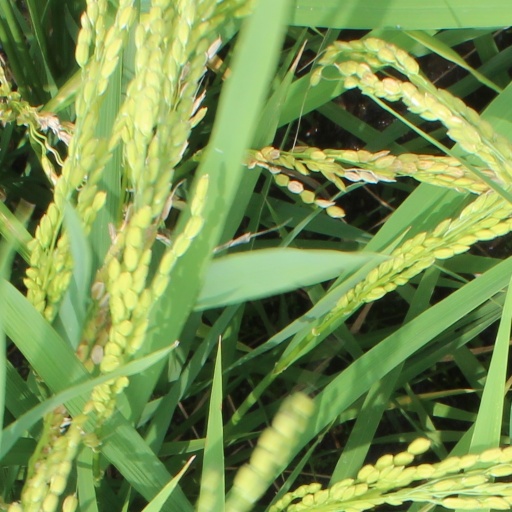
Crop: rice